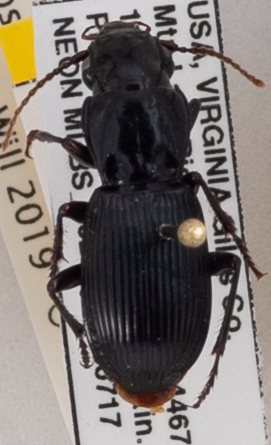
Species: Pterostichus rostratus
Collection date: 2018-07-17
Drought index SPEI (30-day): -0.508
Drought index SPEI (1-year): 0.348
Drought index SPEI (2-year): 0.32